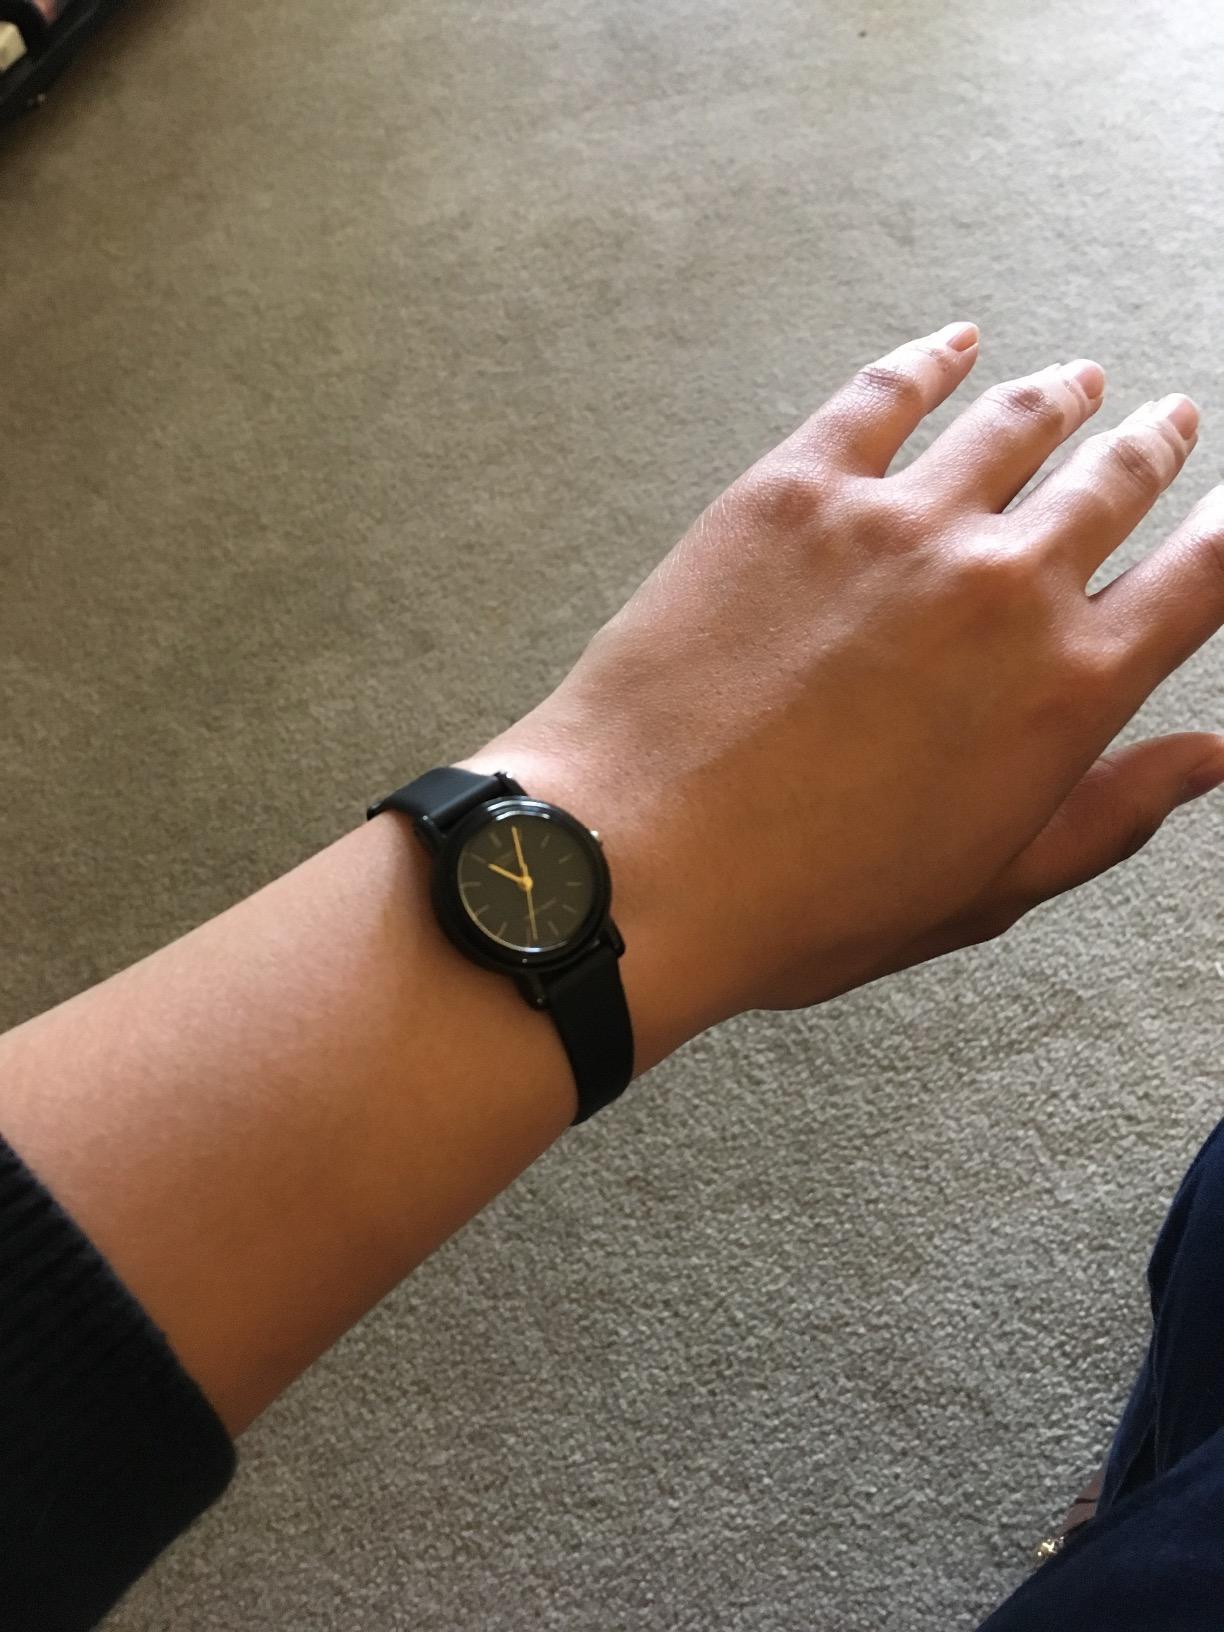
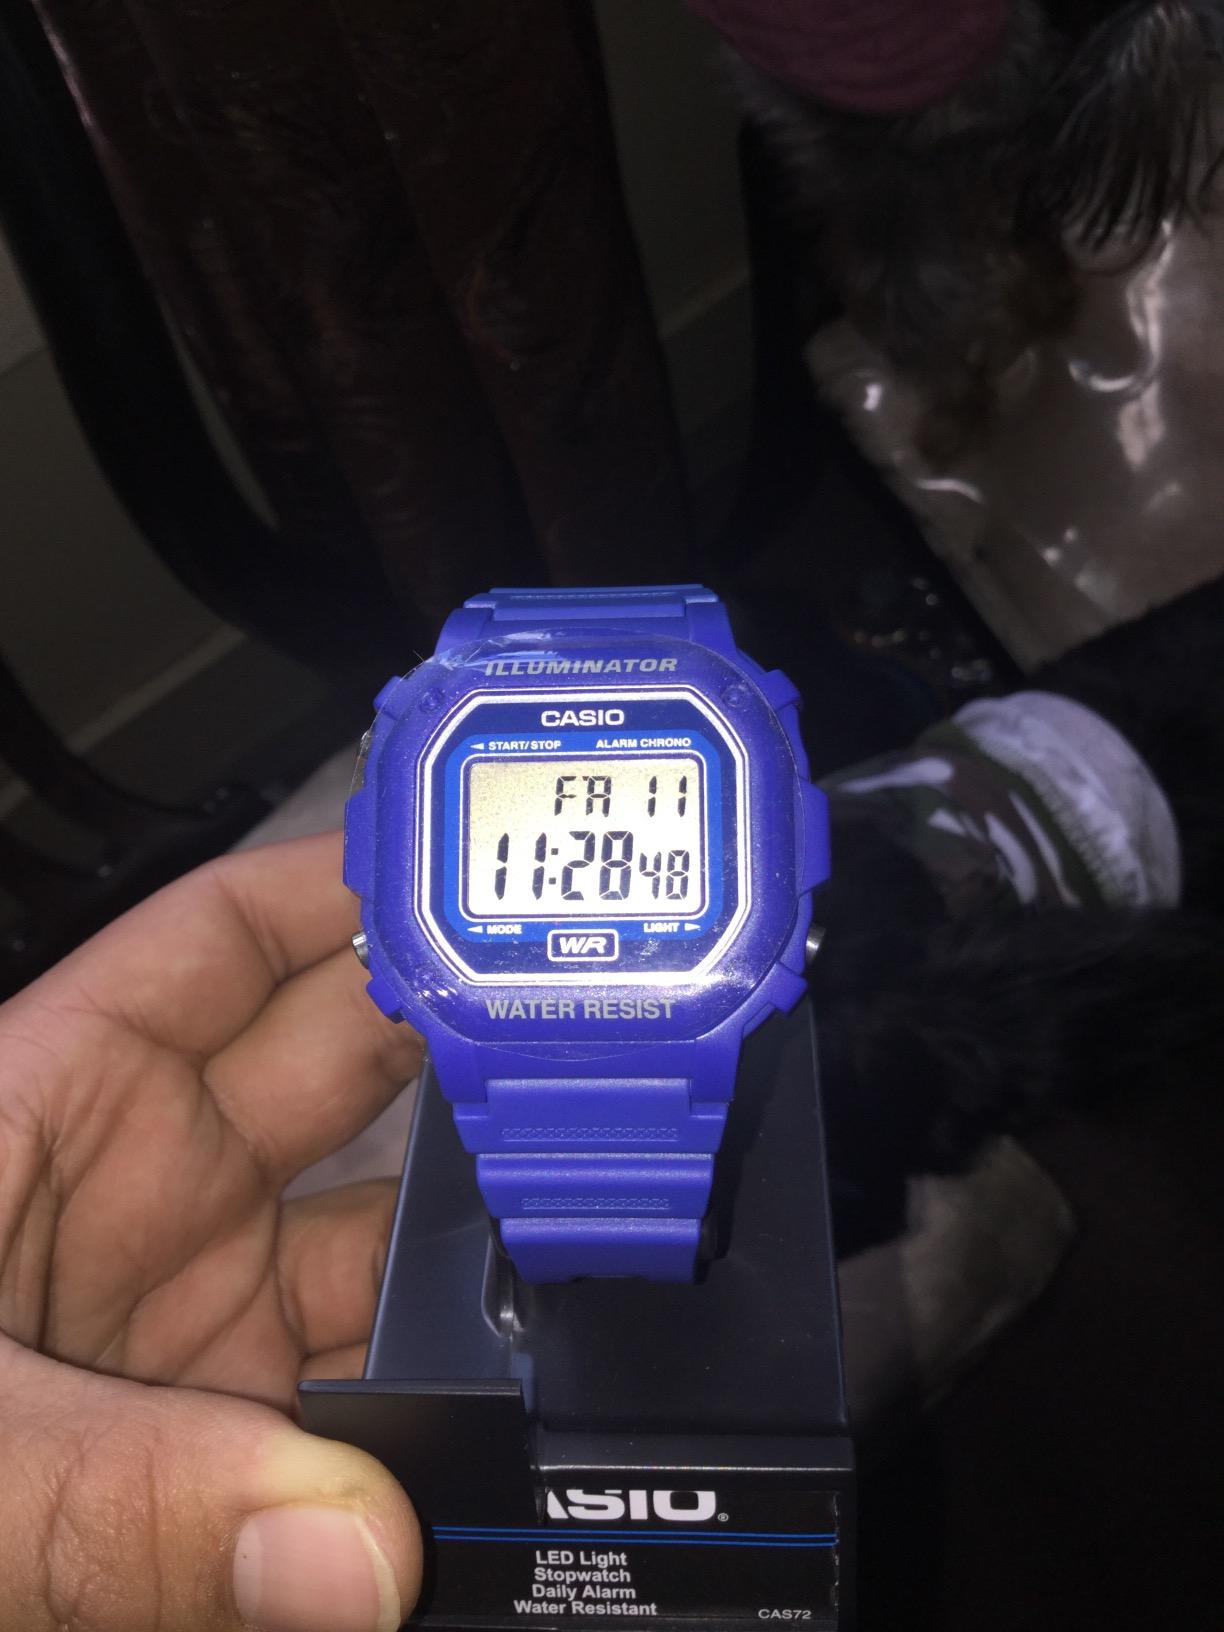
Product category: accessories_watch
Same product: no